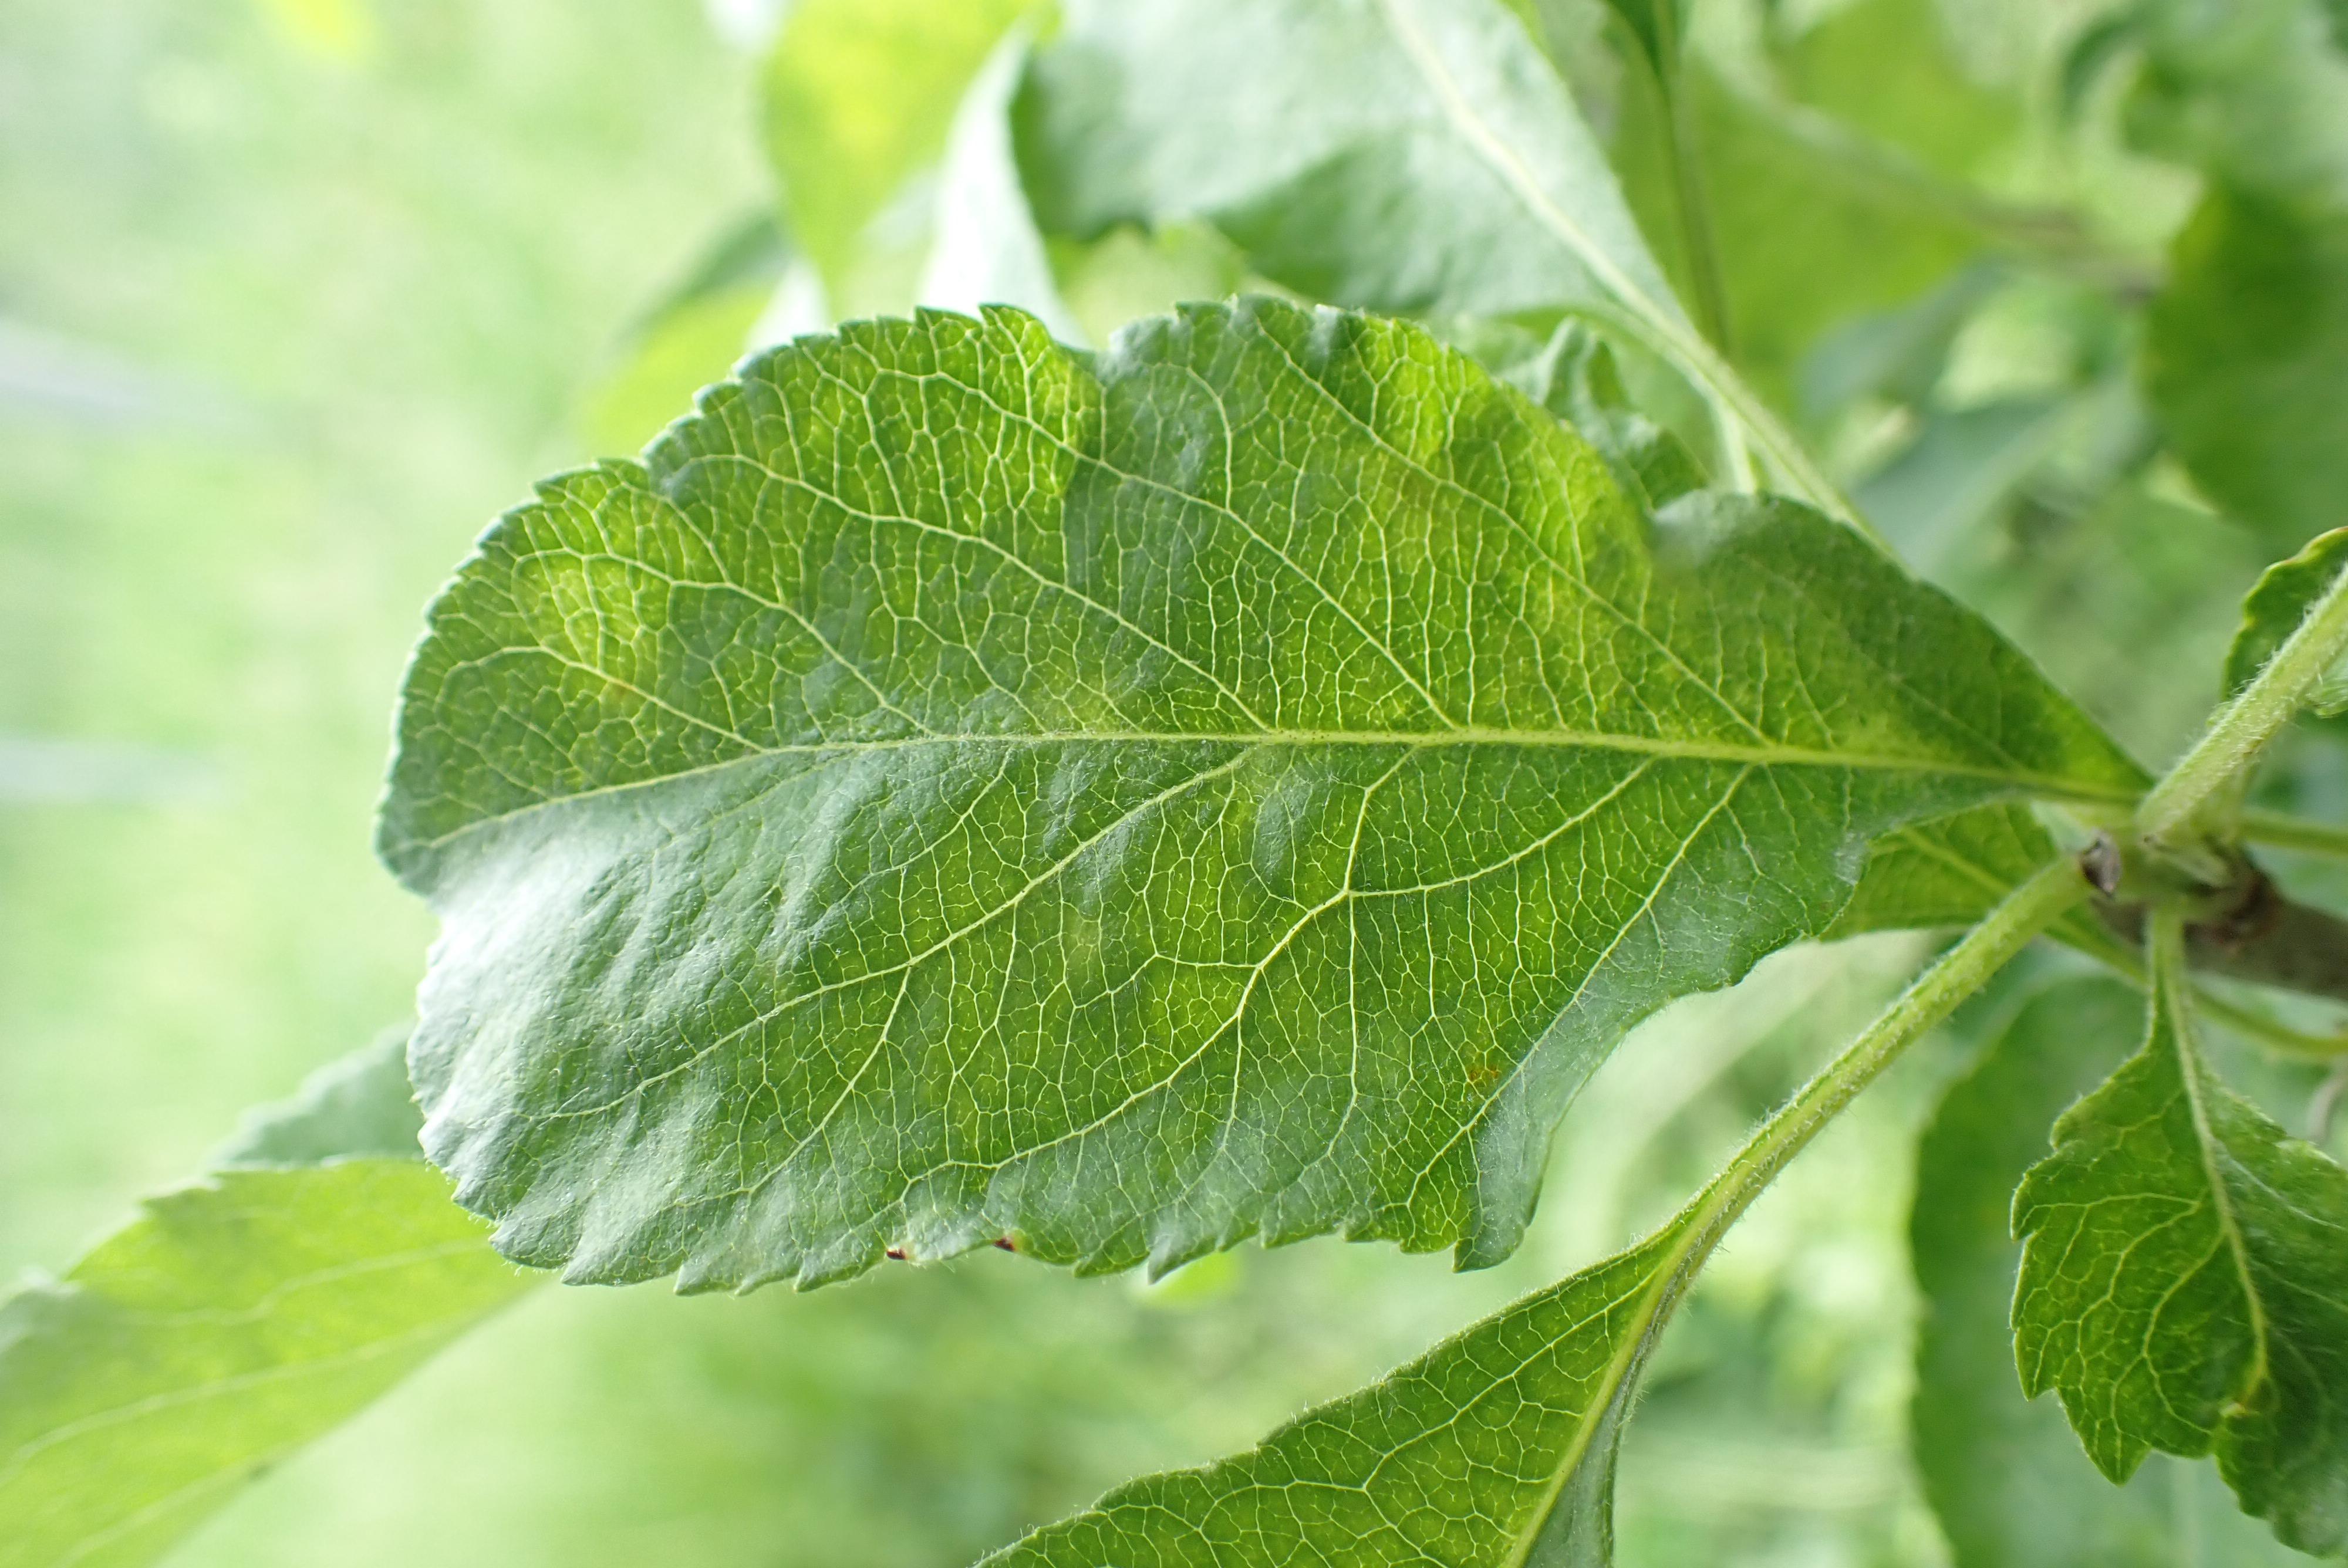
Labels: scab